Moderne Leben-Jesu-Forschung unter dem Einflusse der Psychiatrie

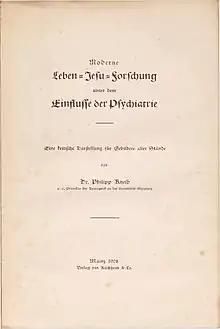
Title page of the book

Moderne Leben-Jesu-Forschung unter dem Einflusse der Psychiatrie (English: "Modern Quest for the historical Jesus Under the Influence of Psychiatry") is a book published in 1908 by Philipp Kneib. In the years before the publication, several authors had brought up the notion that Jesus was not divine, but rather an influential mentally ill individual. Kneib tries to reject this idea in his book by discussing the general possibility of miracles and the resurrection of Jesus. He further deals with every argument for the notion that Jesus was mentally ill and brings up counterarguments. By upholding the believe that Jesus was sane, Kneib tries to reinforce the belief in Jesus' divinity.